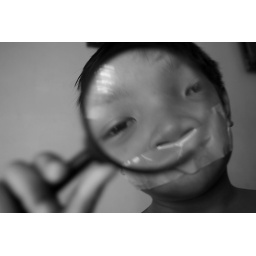
A boy plays with magnifying glass in Klang,Selangor.